Lincoln Ragsdale

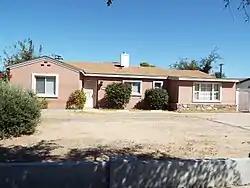
The Ragsdale Sr. House located at 1606 West Thomas Road

The Ragsdales made history in 1953 by moving into a home on West Thomas Road in the exclusive Encanto area north of the red line which separated the segregated white and black neighborhoods in Phoenix. In that era, blacks were excluded from home ownership in north of the neighborhoods along Van Buren Street by banks who refused them loans for such houses and real estate agents who refused to show the houses to blacks. Eleanor was a licensed real estate agent with knowledge of the market and also fair-skinned enough to pass for white, both of which allowed her to find a suitable home in a white neighborhood without arousing suspicion; Lincoln viewed the home at night, being driven through an alley behind the house. The Ragsdales, unable to buy the house themselves, asked a white friend of Eleanor to purchase the house in his own name and then transfer the title to them.